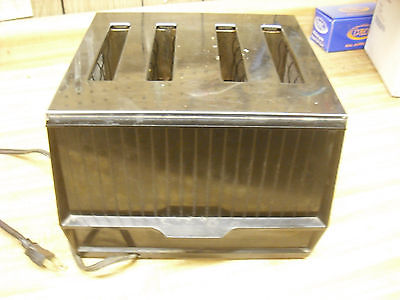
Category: toaster